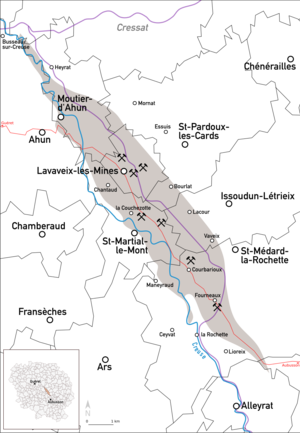
Carte du bassin d'Ahun-Lavaveix (Creuse, France).
Les houillères du bassin d'Ahun-Lavaveix sont des mines de charbon situées dans un petit bassin minier localisé au centre du département français de la Creuse, principalement sur les communes de Lavaveix-les-Mines et Saint-Médard-la-Rochette, près de la commune d'Ahun.
L'économie de la Creuse reflète l'ensemble des activités rémunératrices se déroulant sur le territoire du département, en région Nouvelle-Aquitaine, France métropolitaine.